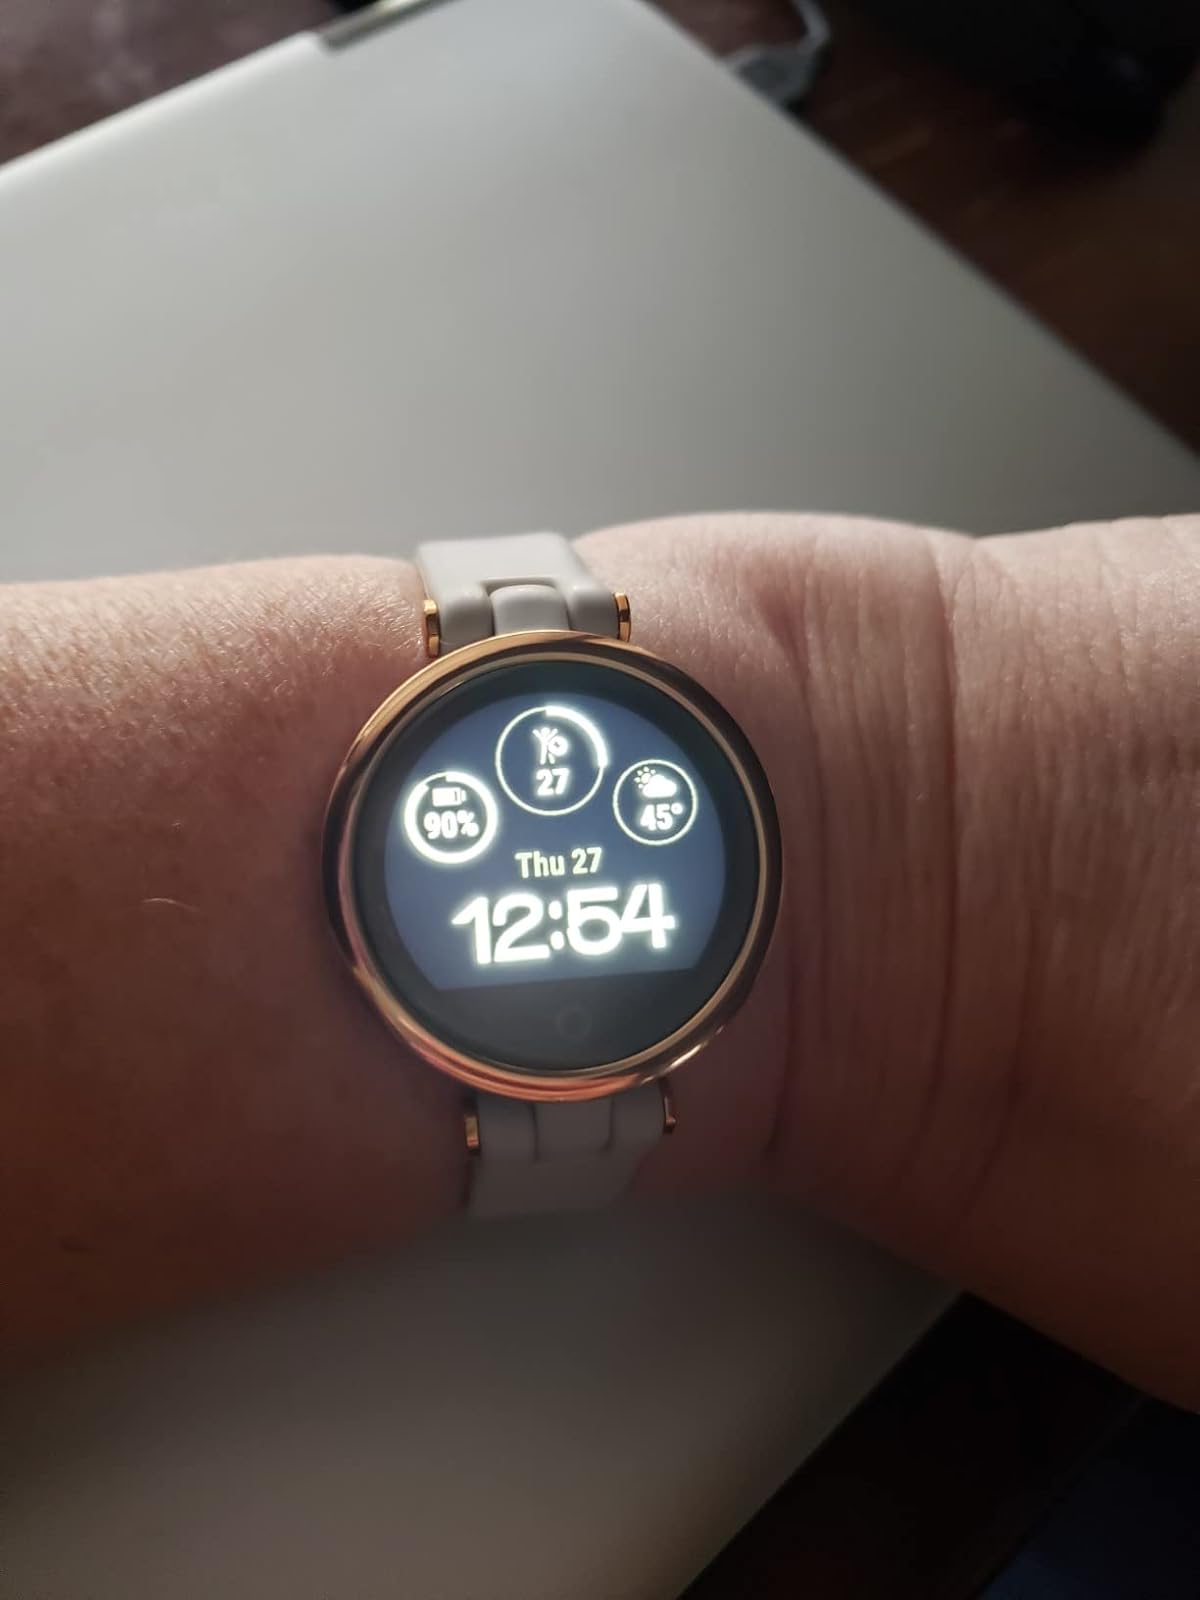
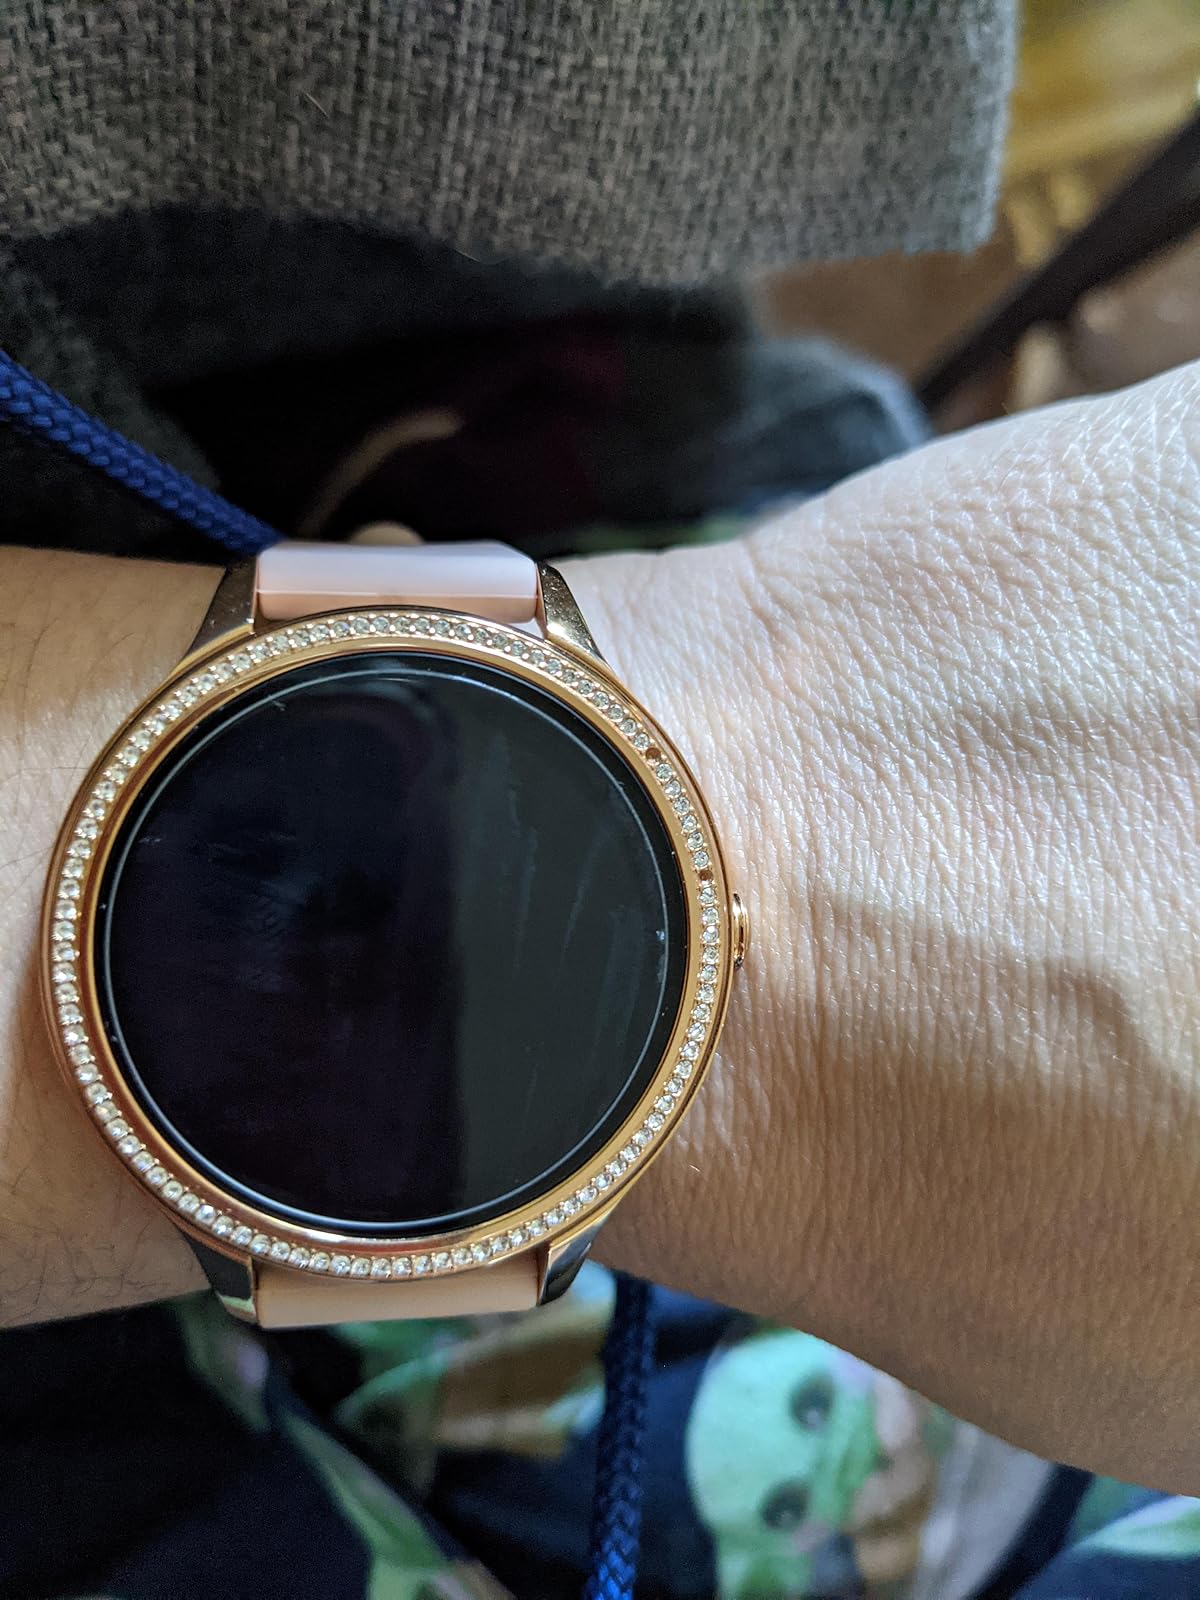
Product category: smartwatch
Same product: no